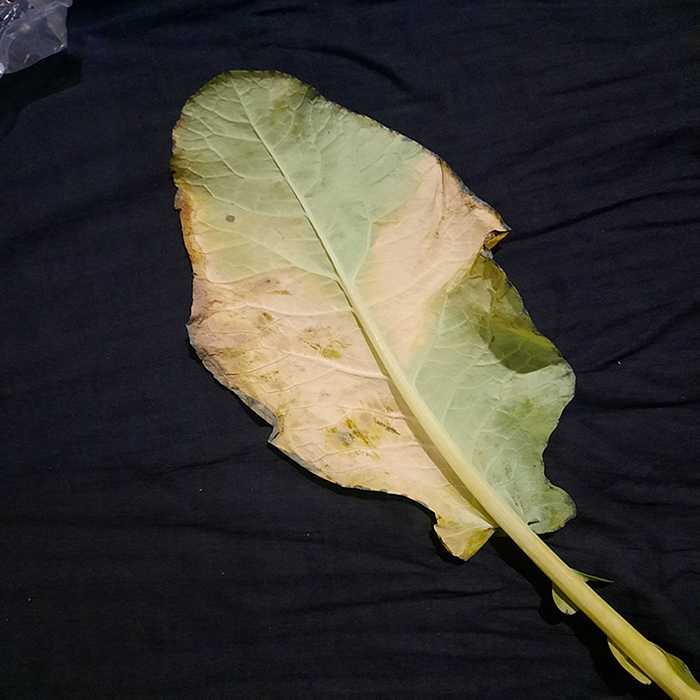
Plant: Cauliflower
Label: Black Rot